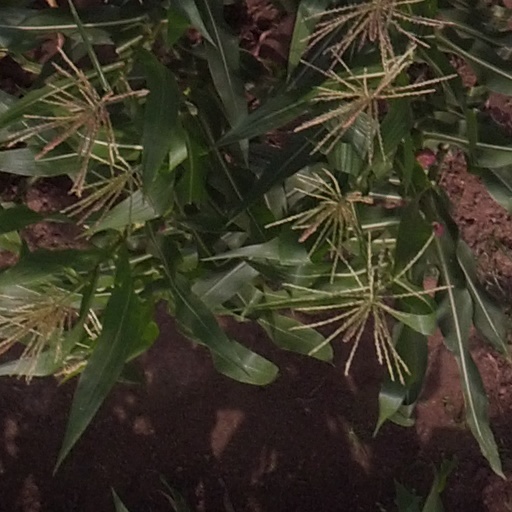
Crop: maize; corn